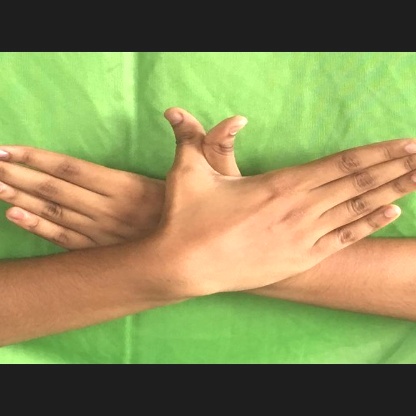
Mudra: Garuda